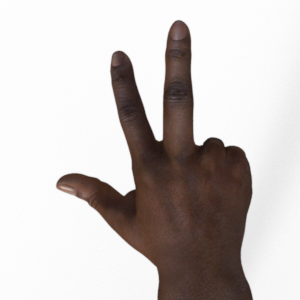
Label: scissors